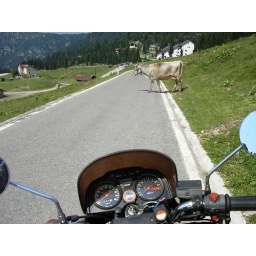
There's no better place to ride your bike than the surrounding of the lake garda in Italy. Honda CX500 Guellepumpe